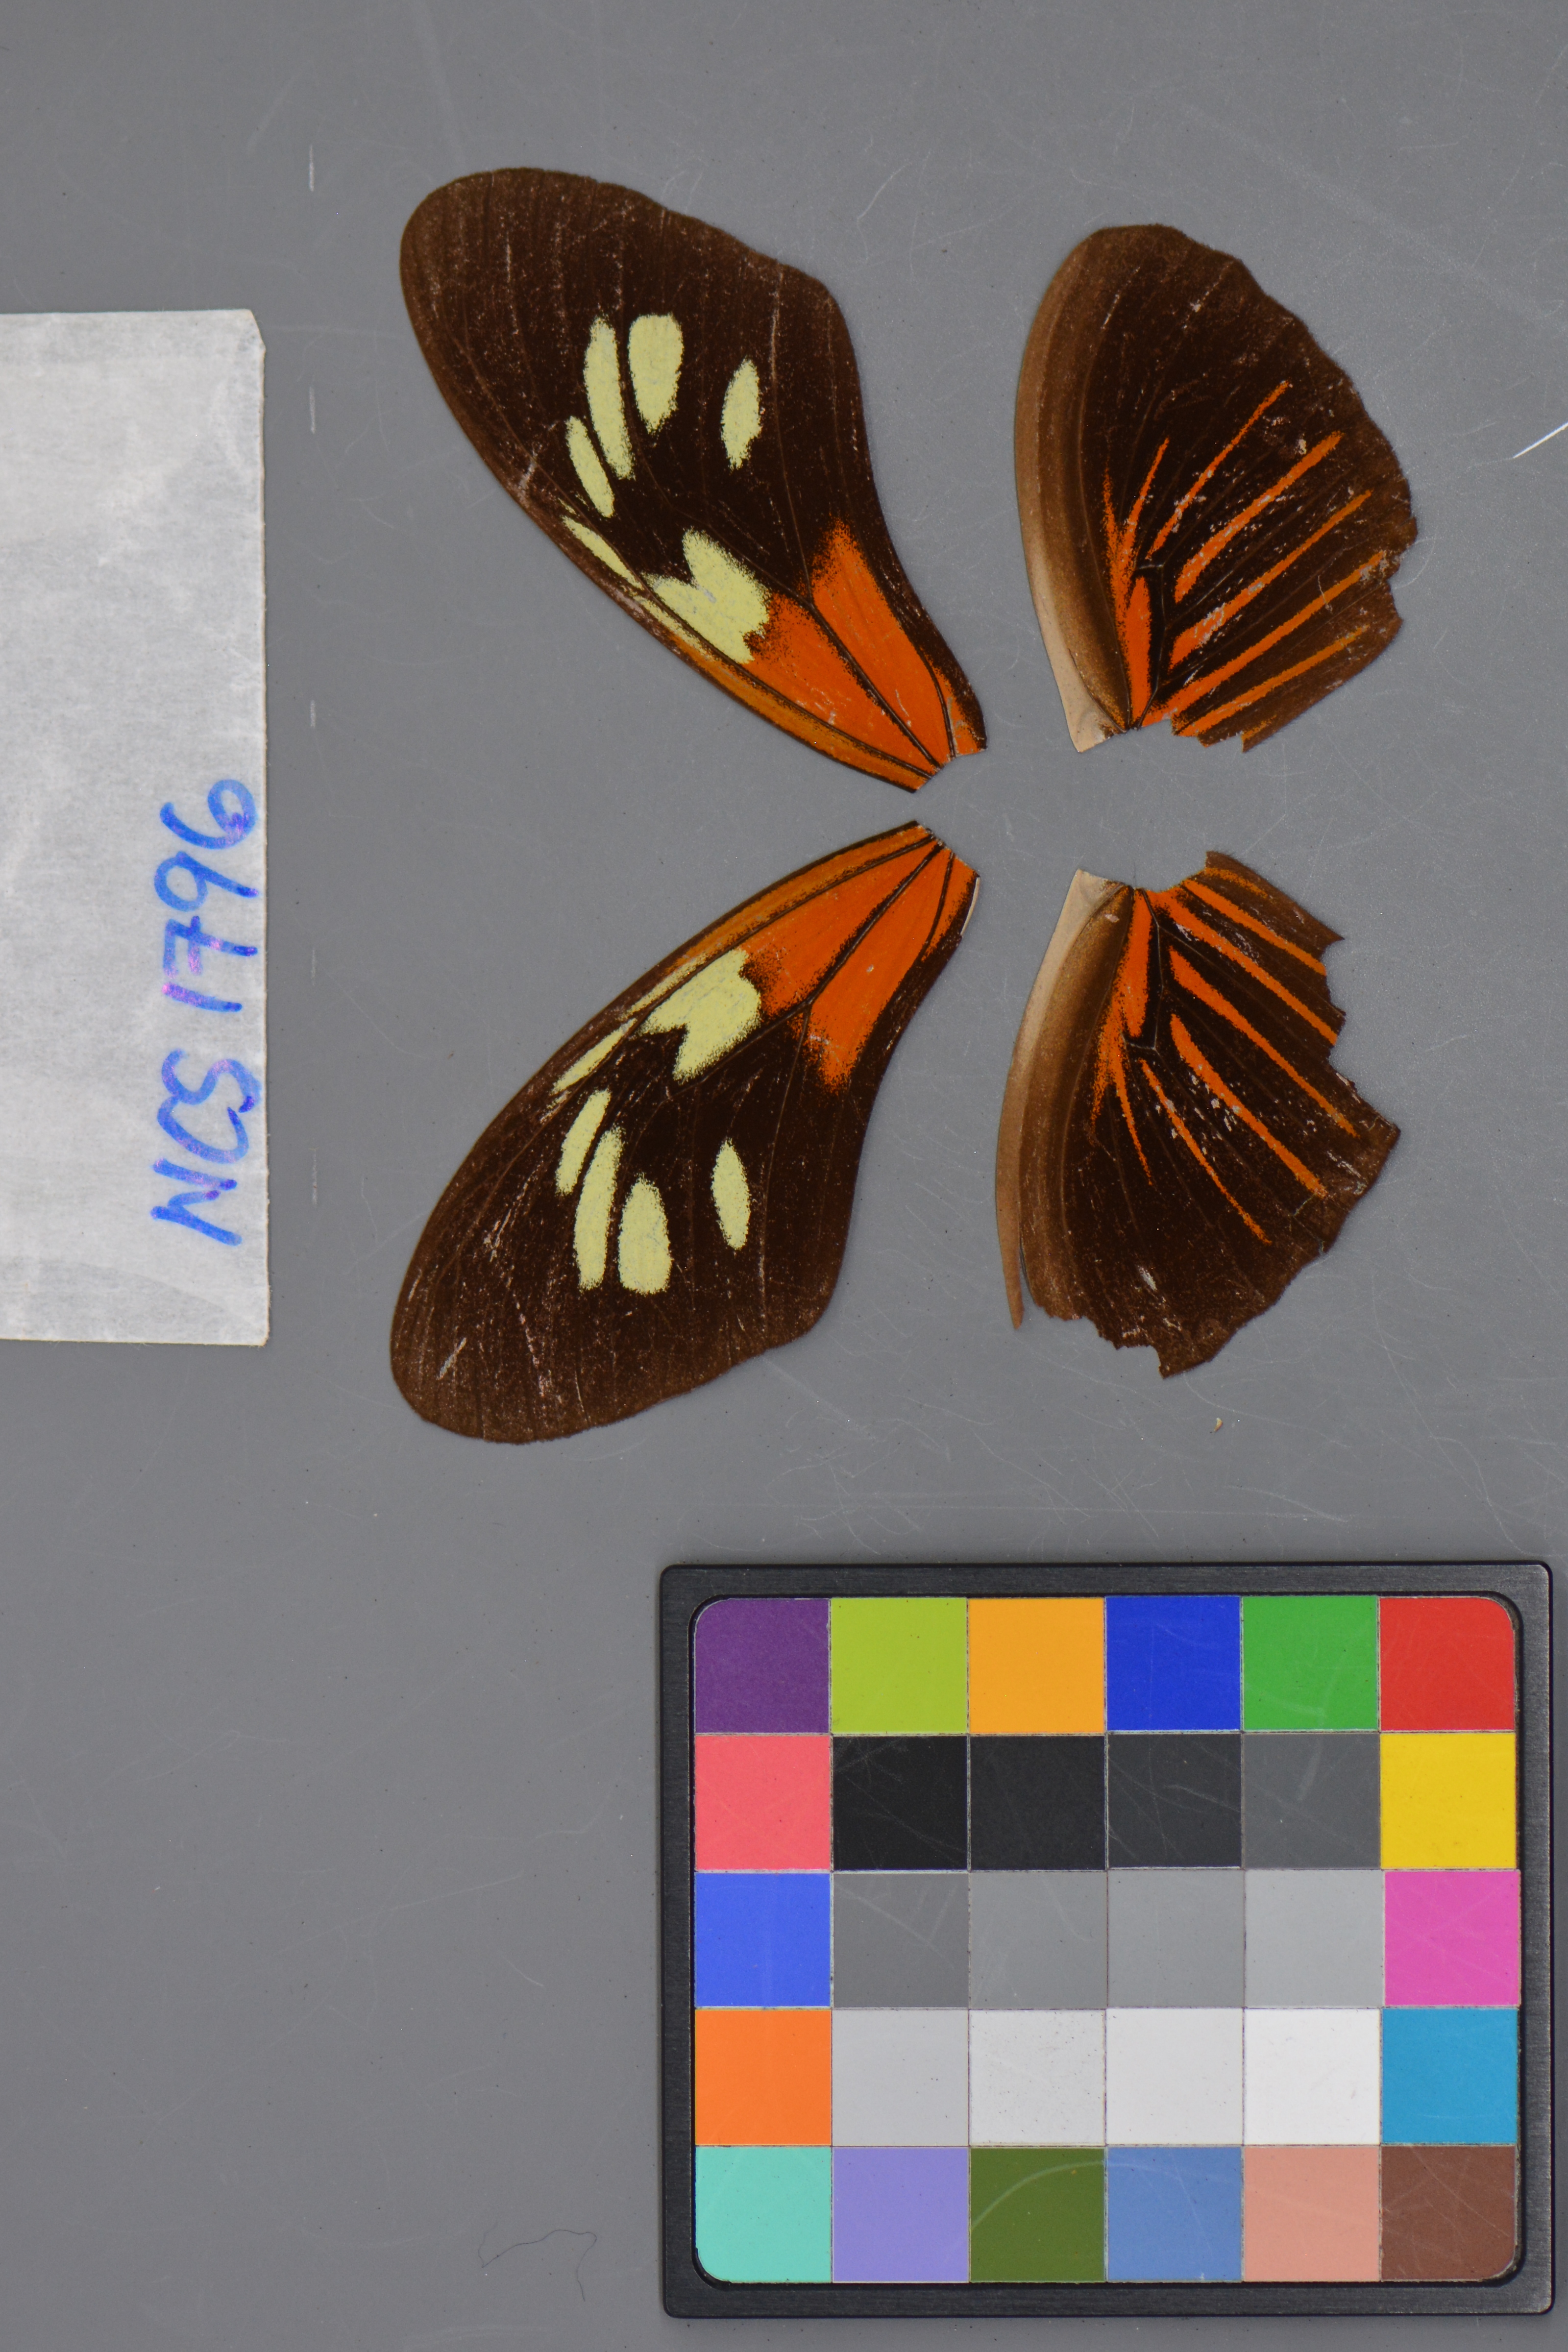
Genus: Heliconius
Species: doris
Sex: female
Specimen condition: damaged
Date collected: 03-Jul-09